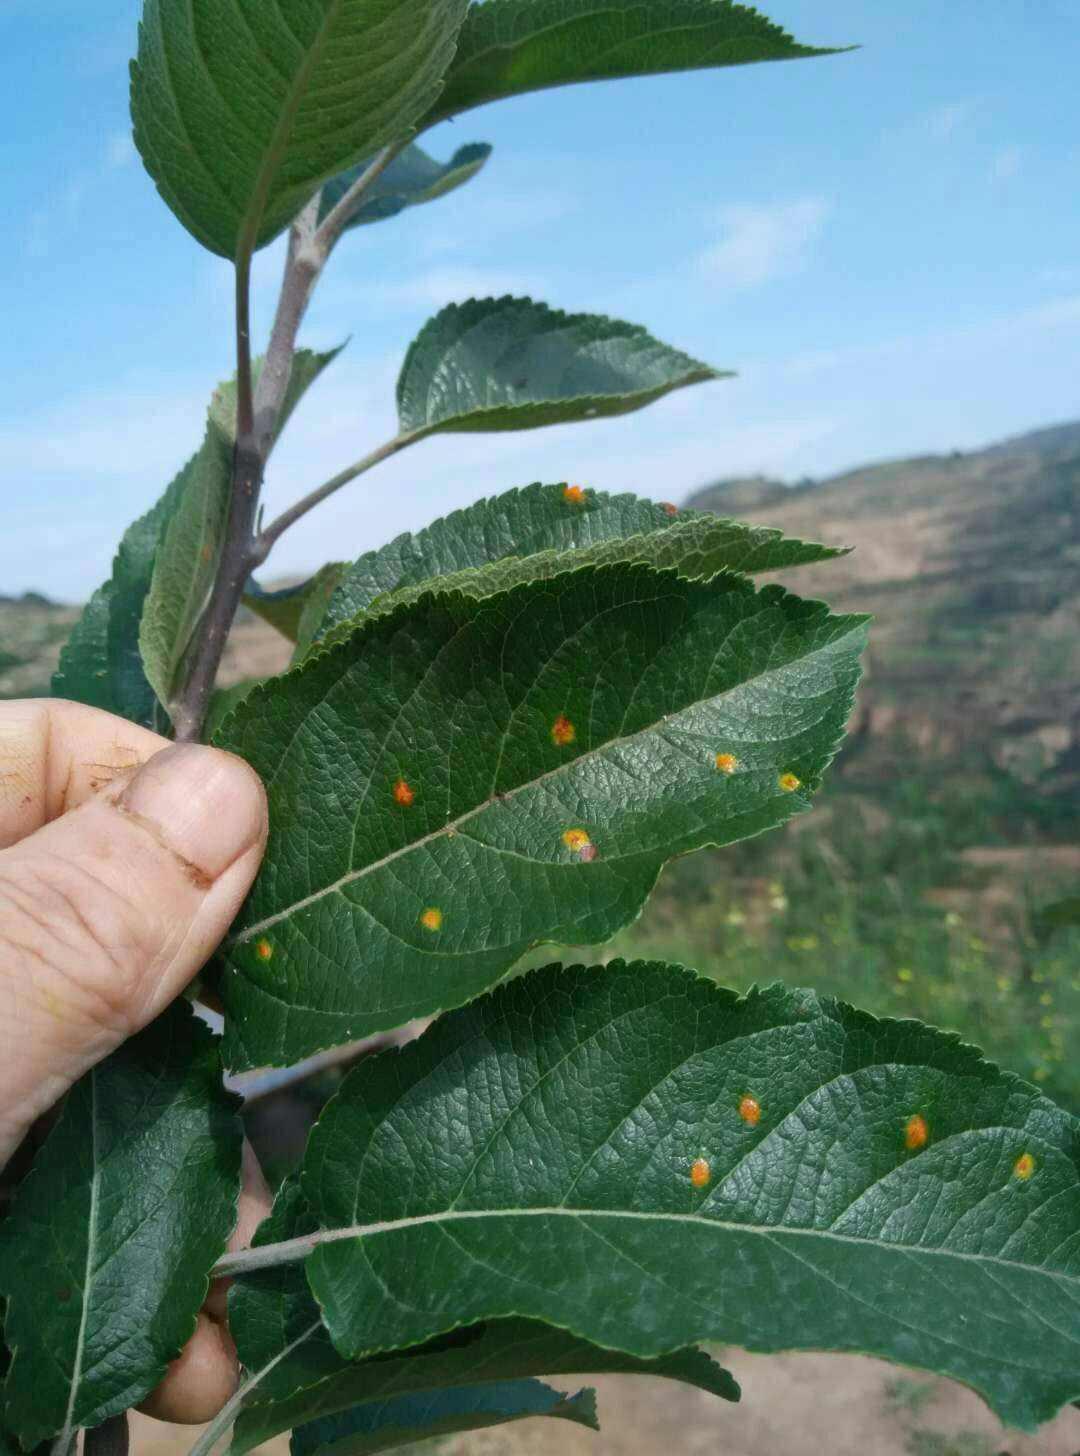
Plant: Apple
Disease: apple rust